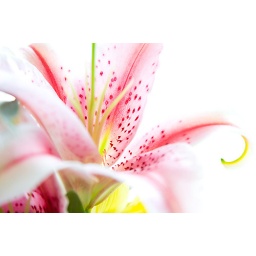
lily bouquet in window light